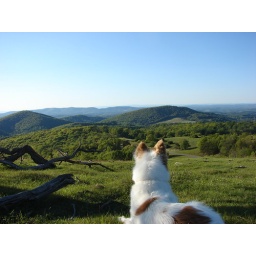
Lenny enjoying Rocky Knob from trail. His white fur was so beautiful in contrast with the green hills...